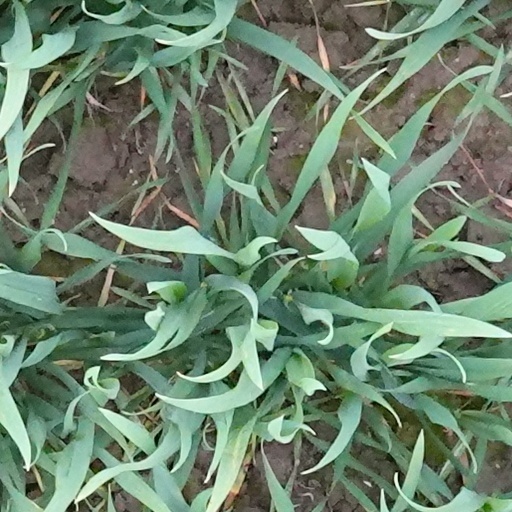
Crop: wheat